Flanner House

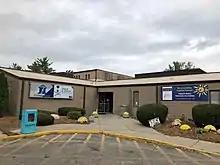
Flanner House main building 2019

Flanner House is a social services organization, with a 2-acre farm, bodega, cafe, and orchard serving the Indianapolis community.